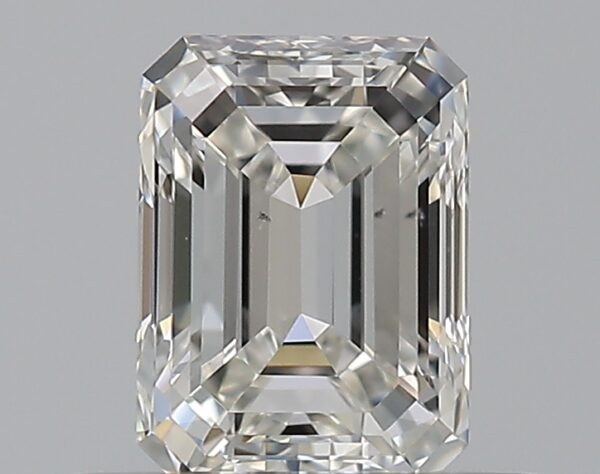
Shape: emerald
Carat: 0.5
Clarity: VS2
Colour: F
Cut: EX
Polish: VG
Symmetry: VG
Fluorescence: N
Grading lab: GIA
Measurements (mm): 5.32 x 3.92 x 2.57